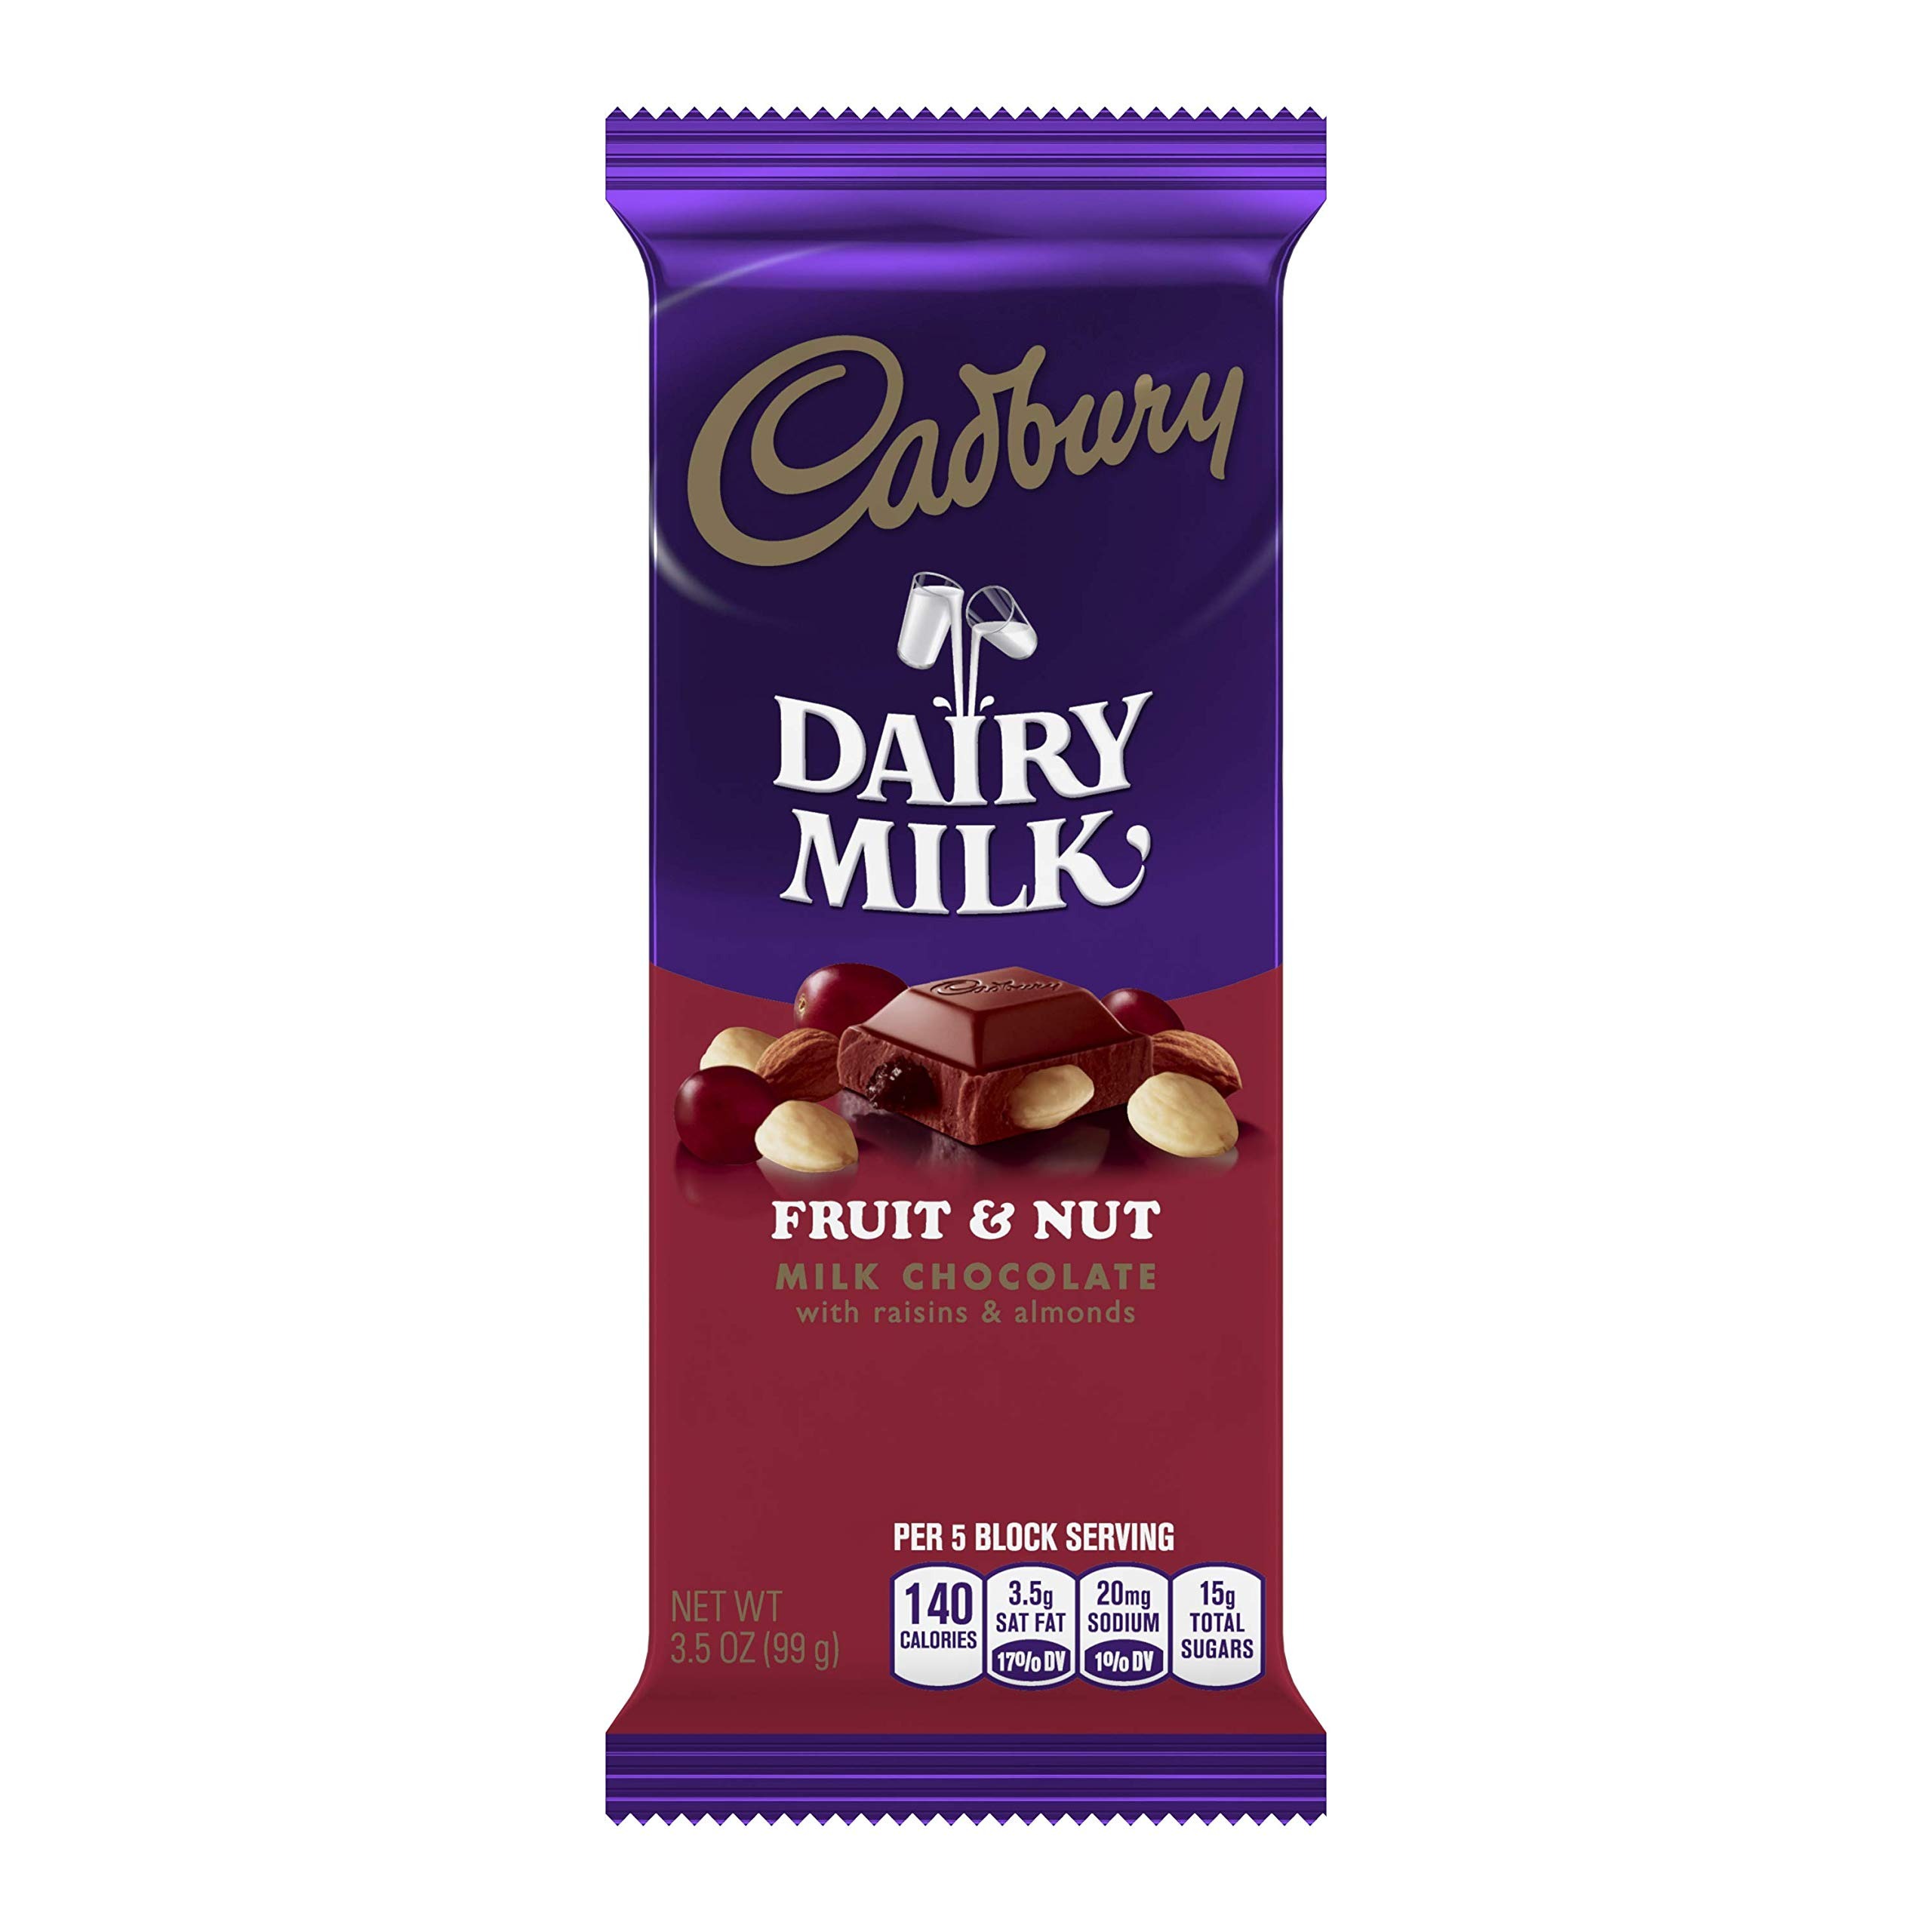
Item Name: CADBURY Dairy Milk Fruit & Nut Milk Chocolate Bar, 3.5 Ounce
Product Description: Candy And Chocolate Bars
Value: 3.49
Unit: Ounce

Price: 2.94